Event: Nepal Earthquake
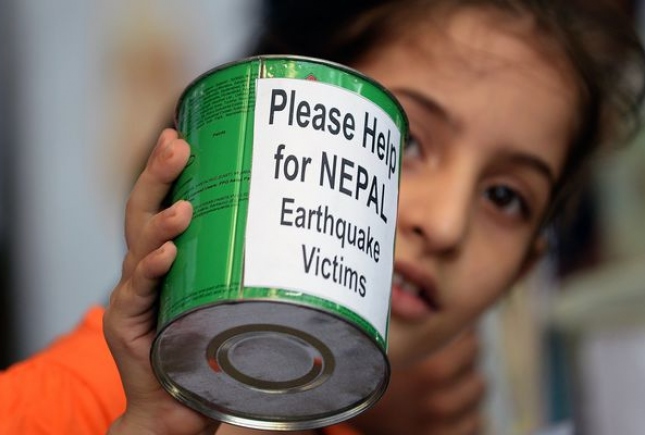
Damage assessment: no_damage